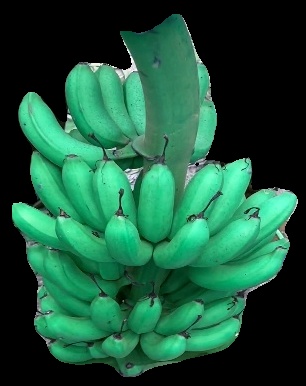
Variety: rasbale
Grade: grade1